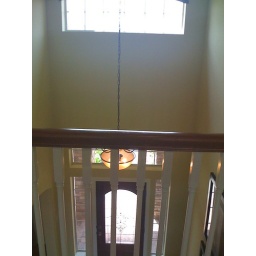
another view from the walkway - there will be a window above the front door